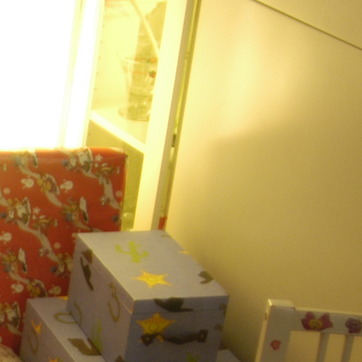
Material: painted